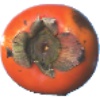
Label: kaki